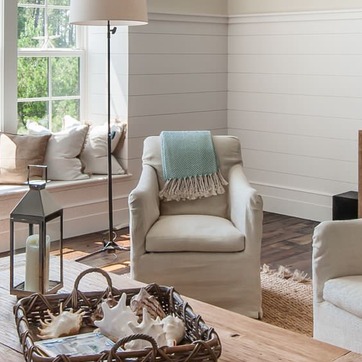
Material: fabric